Rajinder Sachar

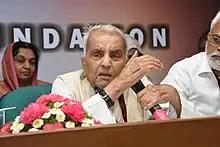
Justice Sachar in a Program

On 12 February 1970 Sachar was appointed Additional Judge of the Delhi High Court for a two-year term, and on 12 February 1972 he was reappointed for another two years. On 5 July 1972 he was appointed a permanent Judge of the High Court. He was acting chief justice of the Sikkim High court from 16 May 1975 until 10 May 1976, when he was made a judge in the Rajasthan High Court. The transfer from Sikkim to Rajasthan was made without Sachar's consent during the Emergency (June 1975 – March 1977) when elections and civil liberties were suspended. Sachar was one of the judges that refused to follow the bidding of the Emergency establishment, and who were transferred as a form of punishment. After the restoral of democracy, on 9 July 1977 he was transferred back to the Delhi High Court.